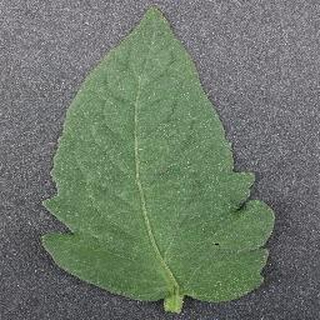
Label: healthy_tomato